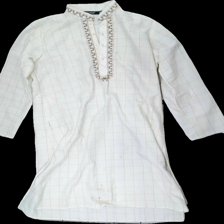
View: front
Type: Tunic
Category: Men
Brand: Not in the list
Brand text on label: comfort wear
Colors: White, Brown
Material: 100% polyester
Pattern: Checkered print
Cut: Regular
Size: M
Season: All
Stains: Major
Damage: fläckar
Damage location: bottom center
Damage 2 location: top center
Price range: <50
Recommended usage: Export
Description: vit rutig tunika med broderade detaljer runt halsen, knappar fram och fläck längst ner.